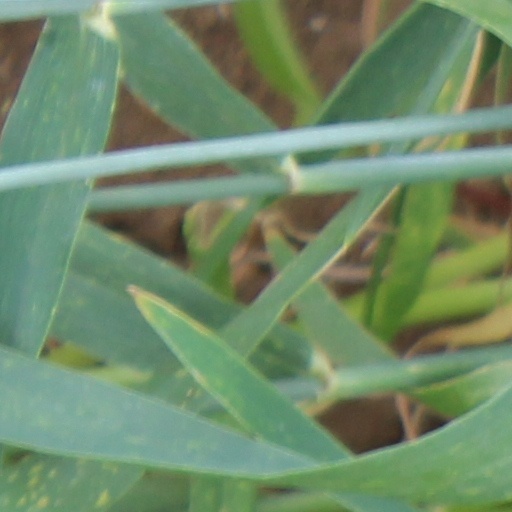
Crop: wheat